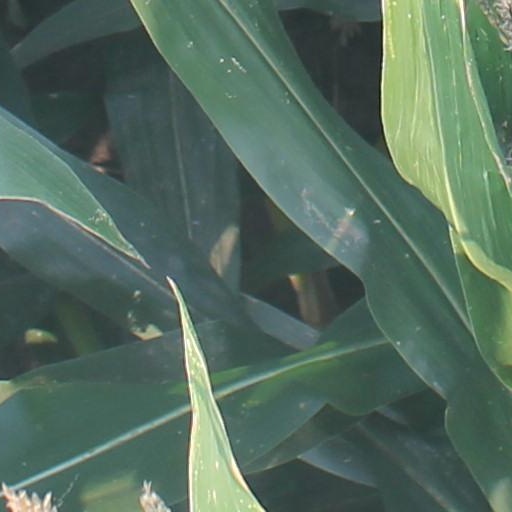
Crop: maize; corn